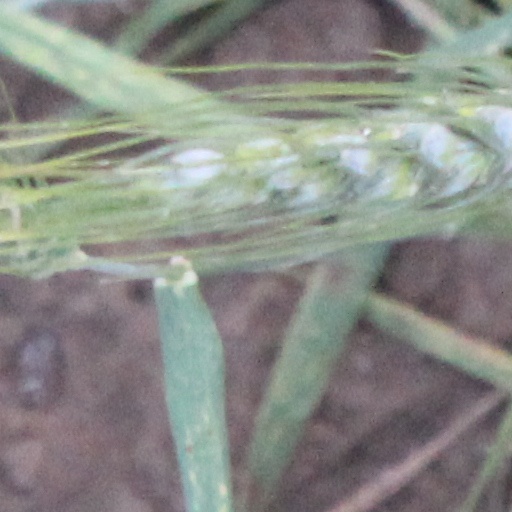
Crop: wheat